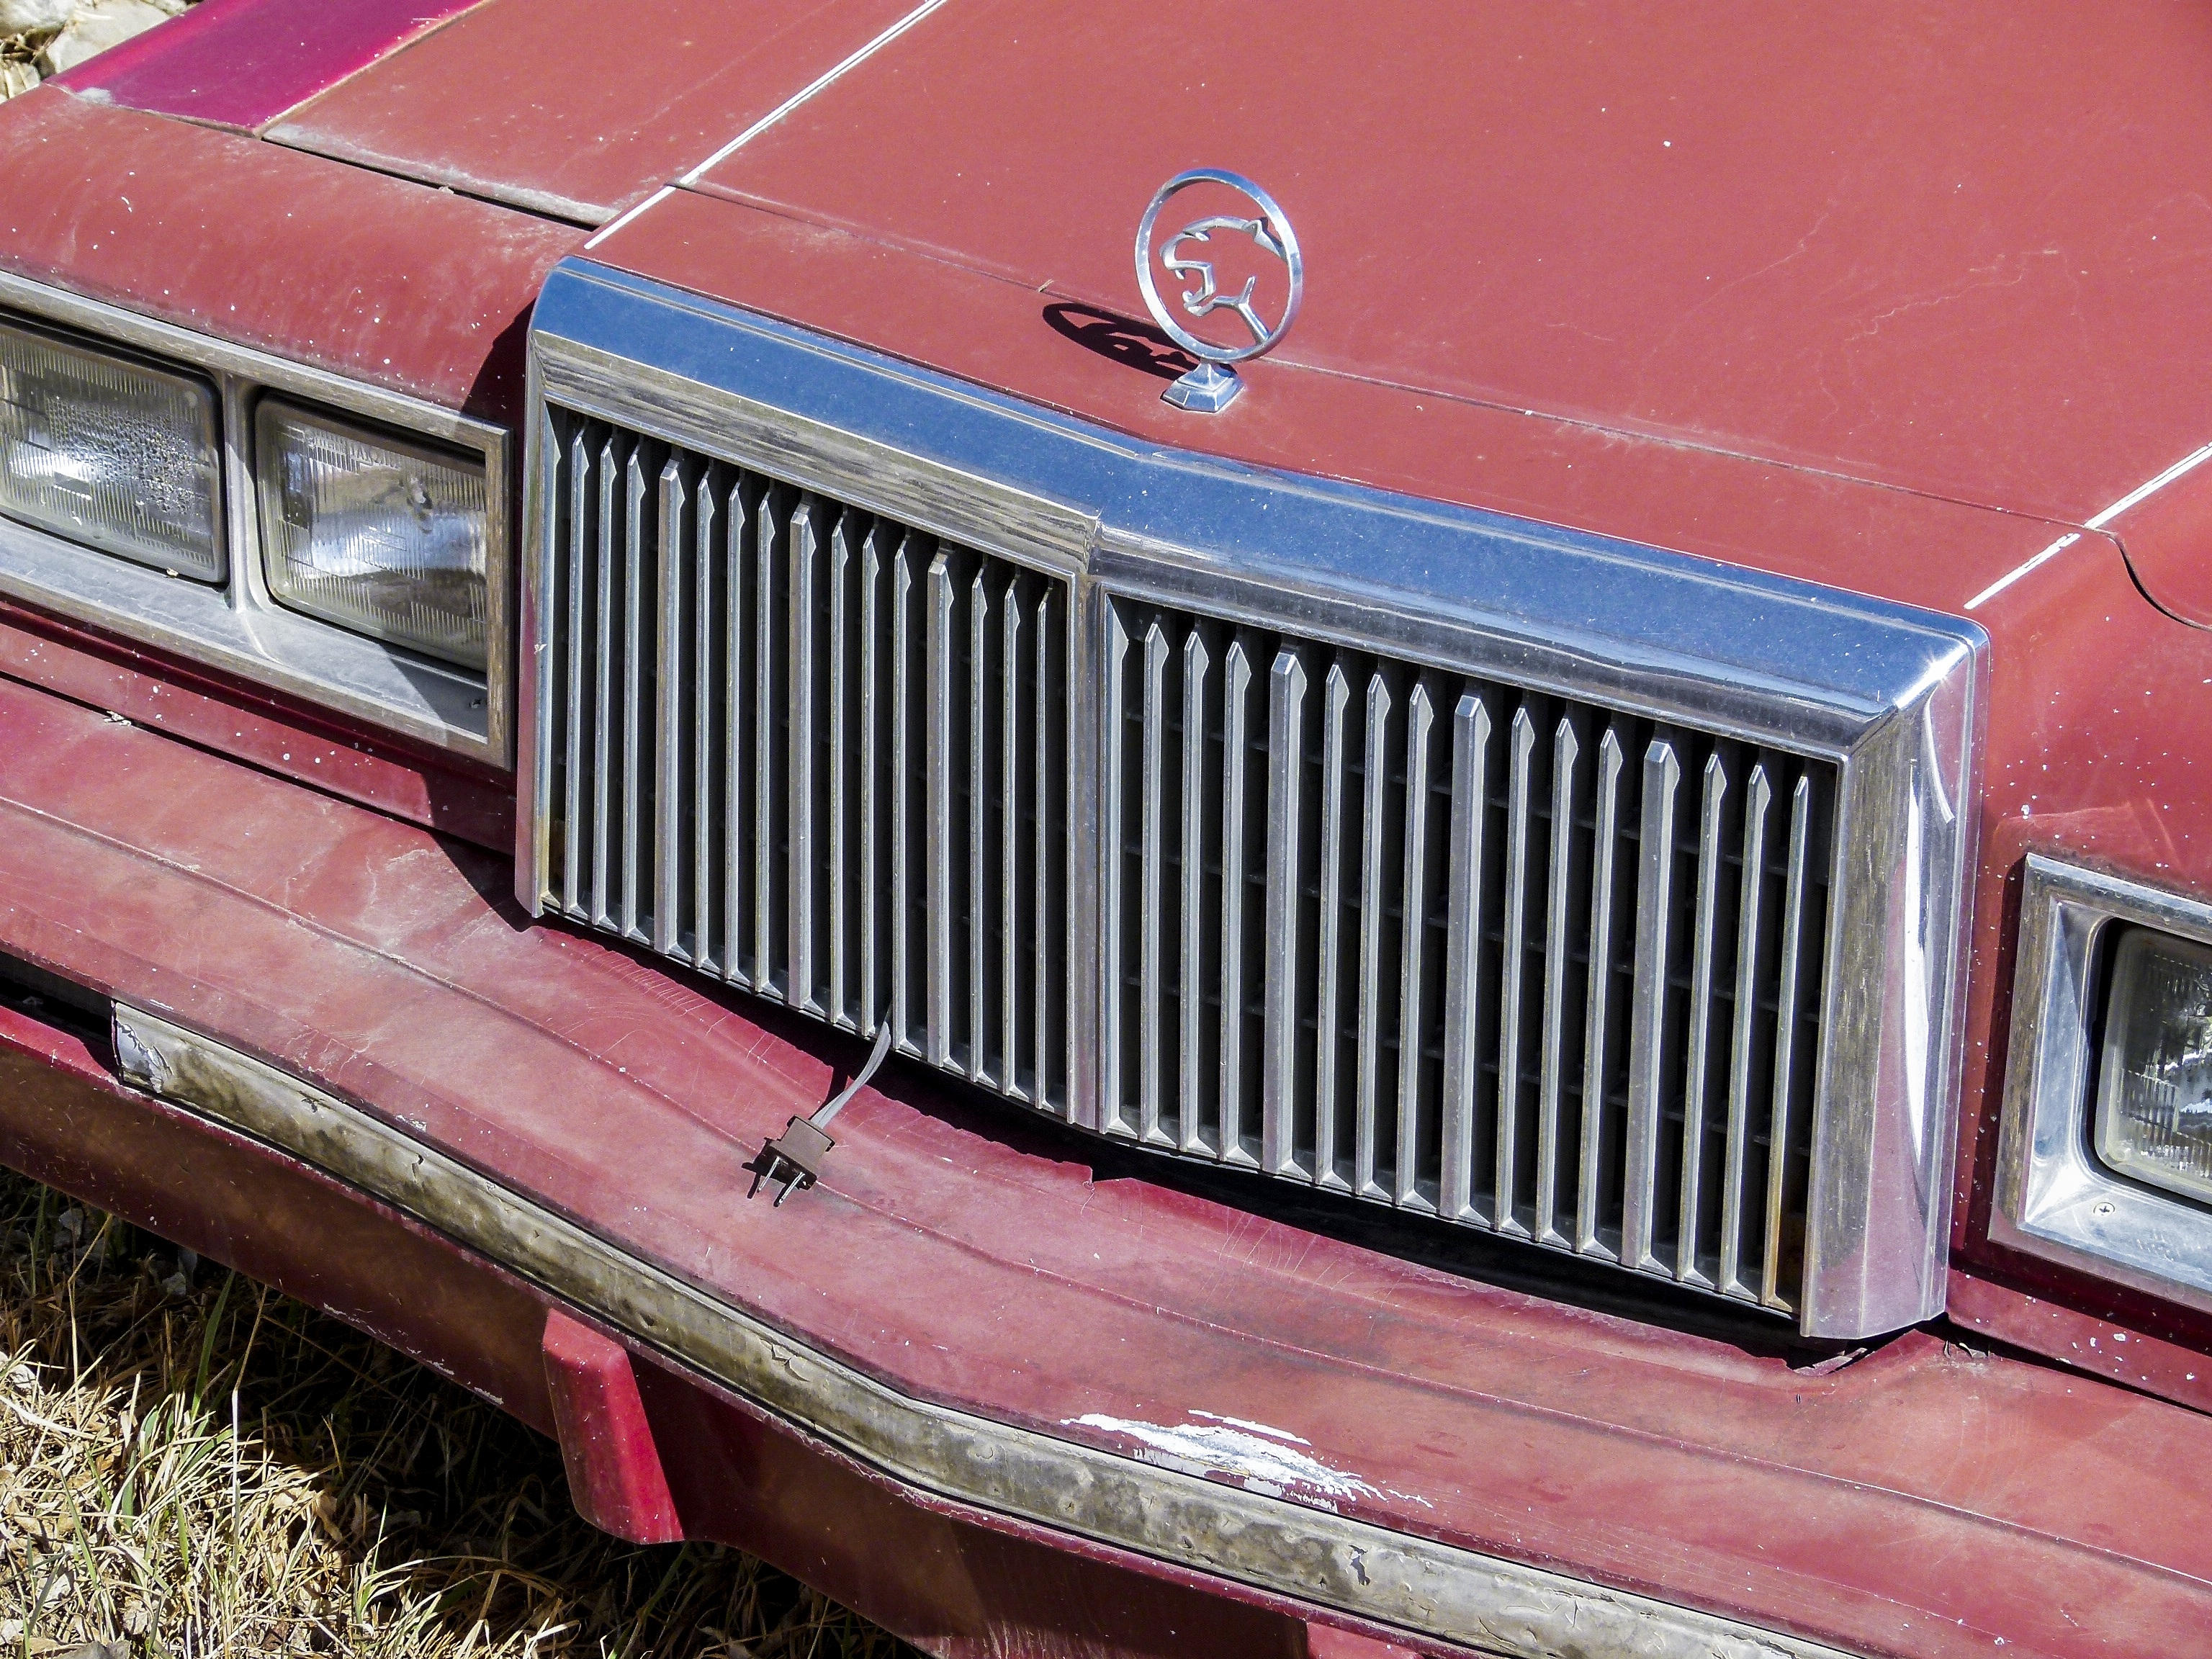
structure, car, vintage, antique, old, transportation, red, vehicle, metal, abandoned, material, classic car, motor vehicle, weathered, vintage car, bumper, rusty, sedan, history, jaguar, classic, damaged, aged, antique car, old timer, land vehicle, automobile make, automotive exterior, luxury vehicle, american build